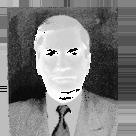
Age: 59